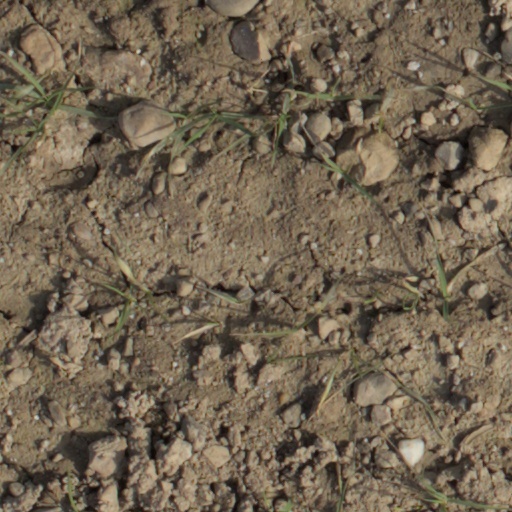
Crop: wheat